La Nueva Viga Market

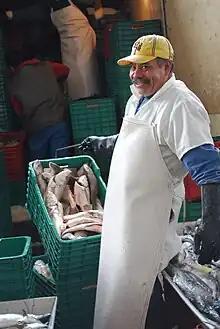
Worker showing off product from truck

La Nueva Viga handles the largest volume of seafood and has the largest assortment of ocean products in Mexico. Approximately 300 different fresh and frozen species and approximately 100 imported frozen species are marketed every day in this supply center. This includes every kind of fish imaginable to shellfish, shrimp, and even sharks and manta rays. An average of 500 tons of fresh fish and 1000 tons of frozen products are handled each day, about sixty percent of the national fishing production, and the second largest volume in the world after the fish market in Tokyo. Most of the seafood is domestic, but imported product can be found from five continents. The seafood comes from all of the coasts of Mexico, but most domestic product comes from the Gulf of Mexico. There is a website dedicated to the inventory of the market, which is updated daily at